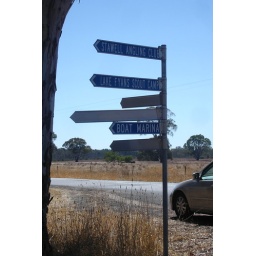
Lake Fyan's was around but not really, that's because the water had evaporated. And no sign of the marina either.